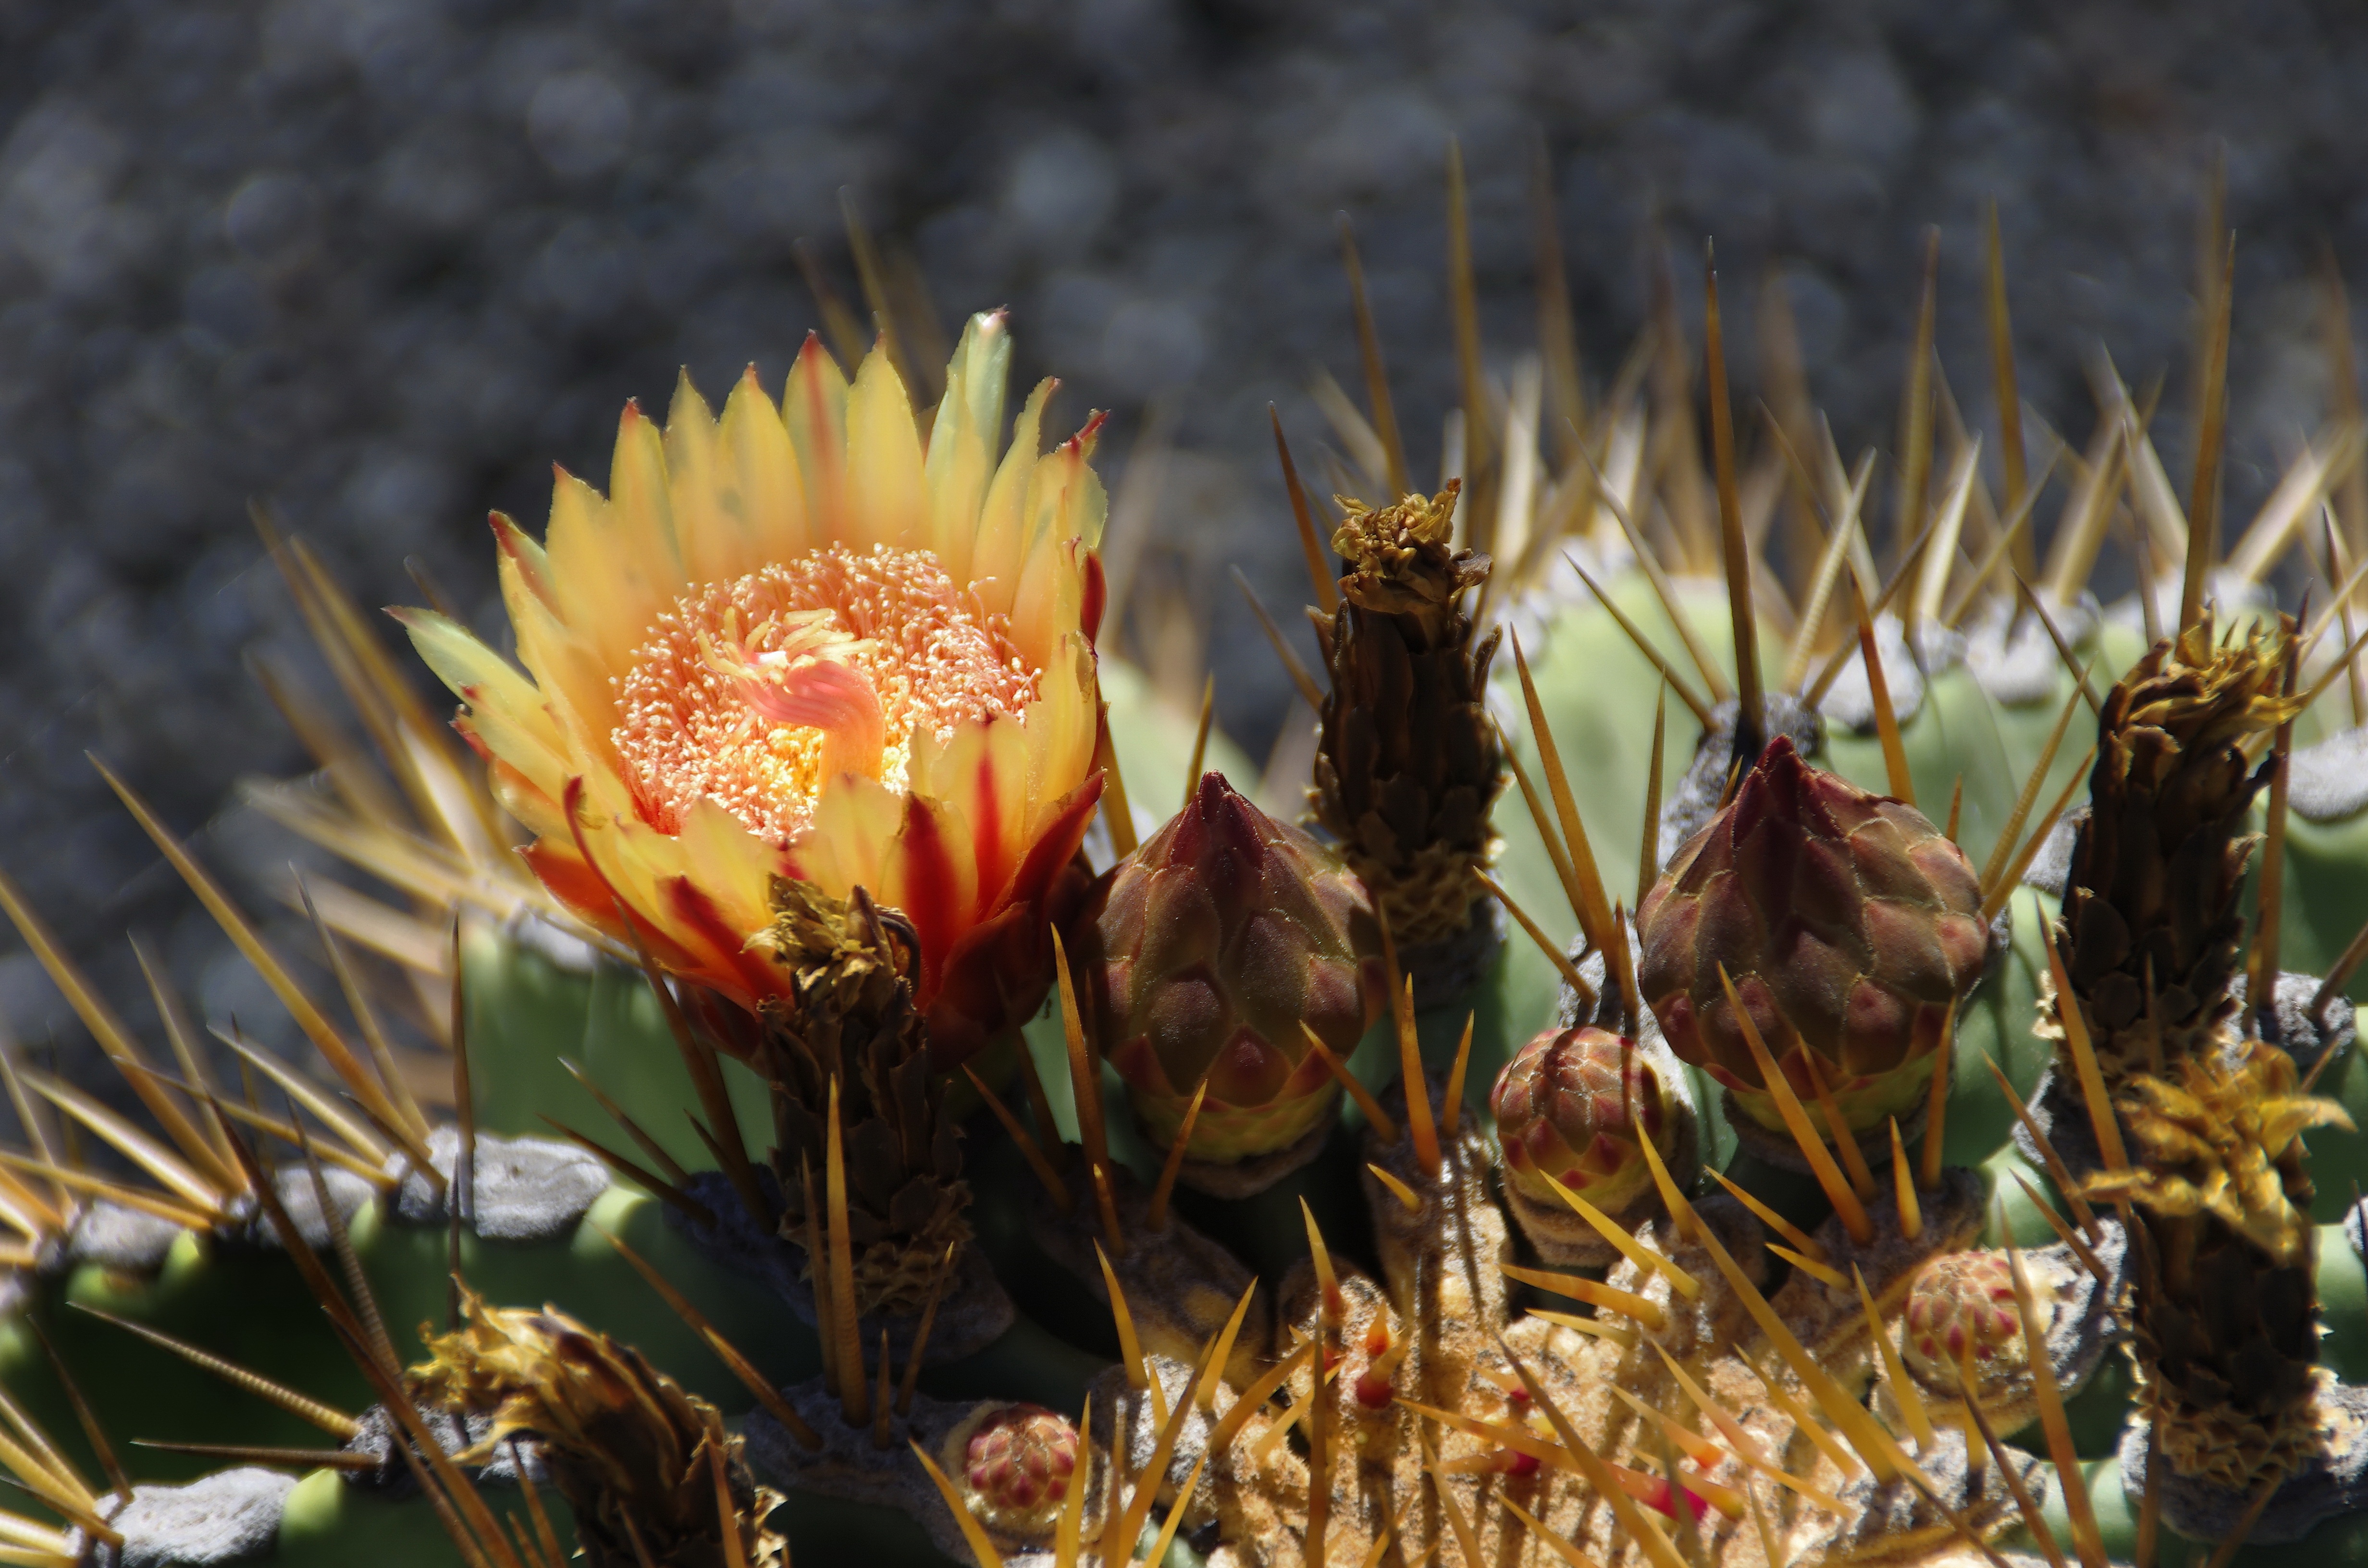
nature, cactus, plant, leaf, flower, orange, red, produce, autumn, botany, flora, fauna, wildflower, petals, thorns, macro photography, canary, lanzarote, quills, flowering plant, exotic flower, land plant